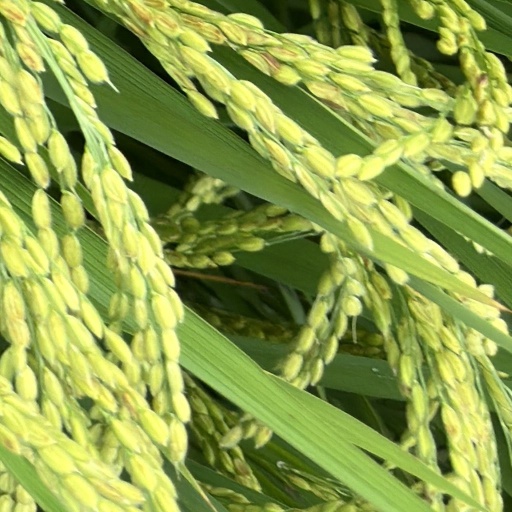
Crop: rice